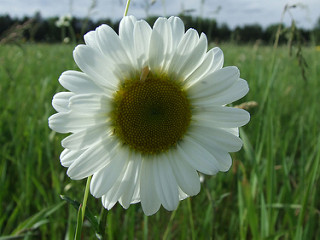
Flower: daisy